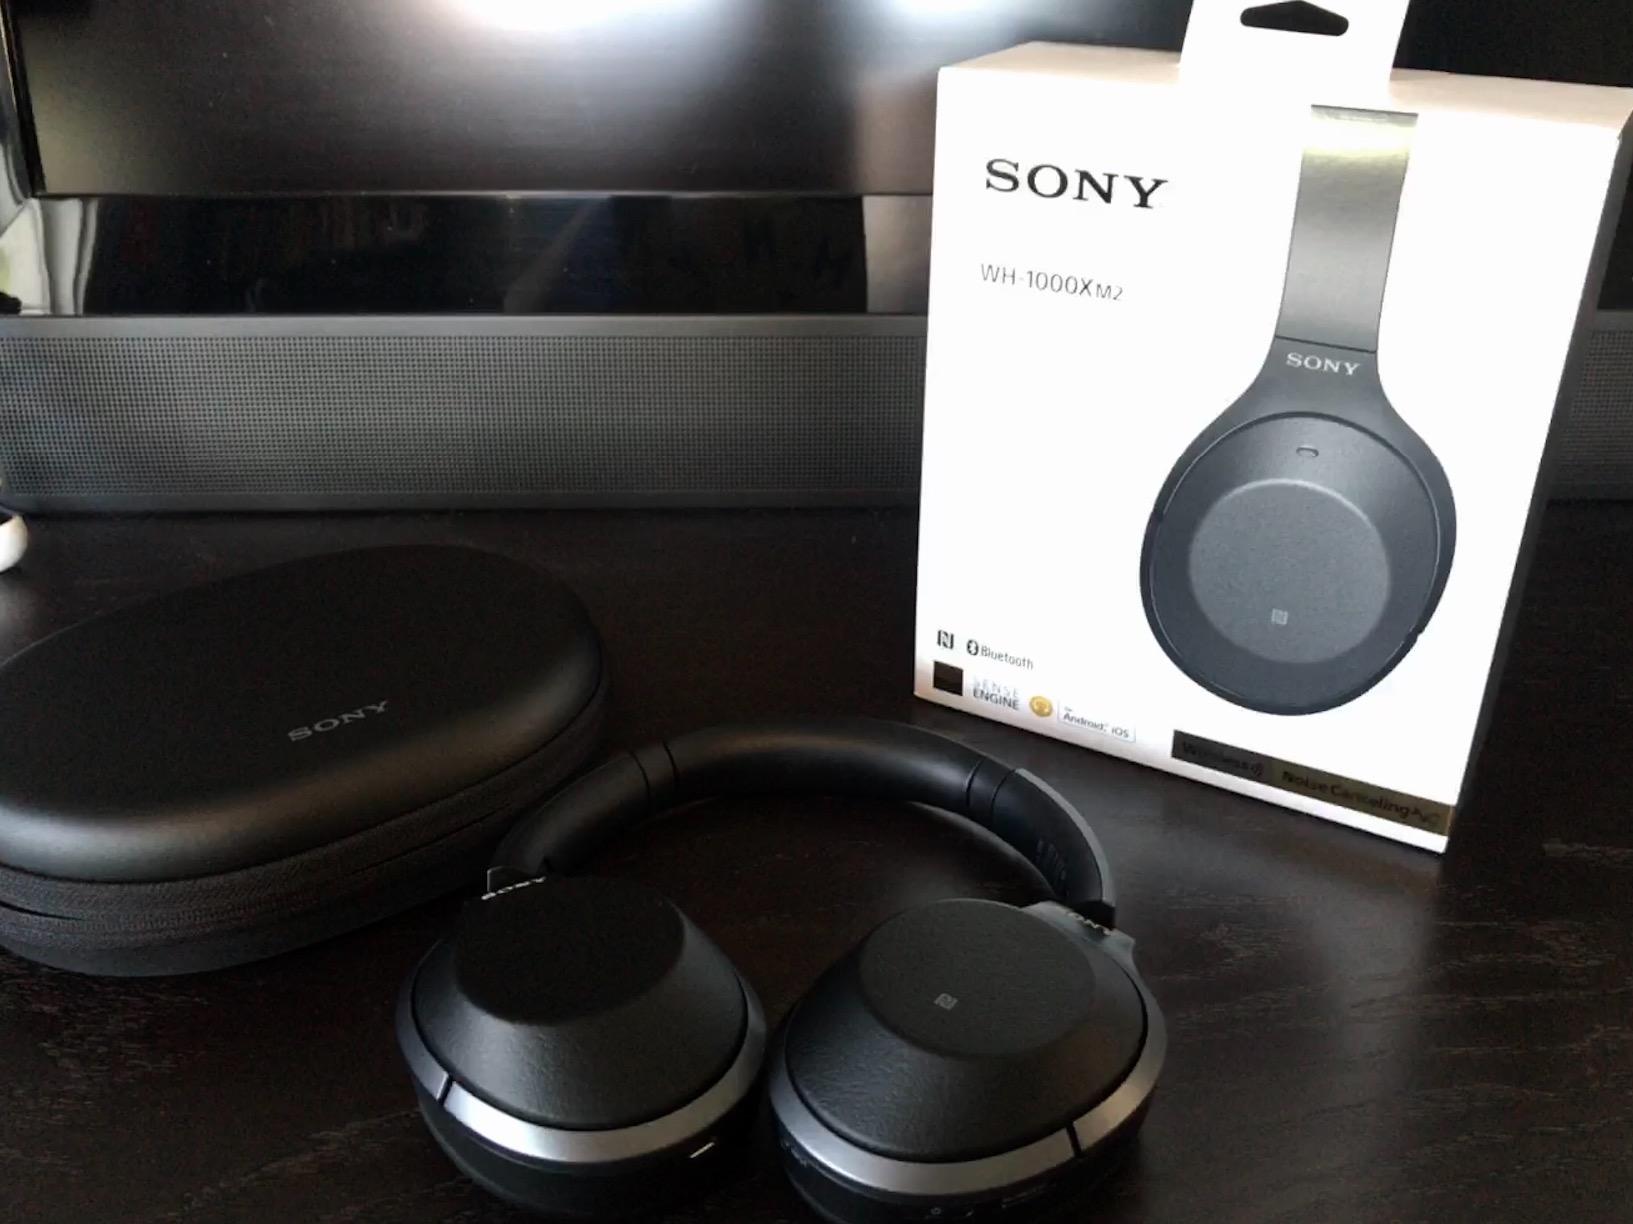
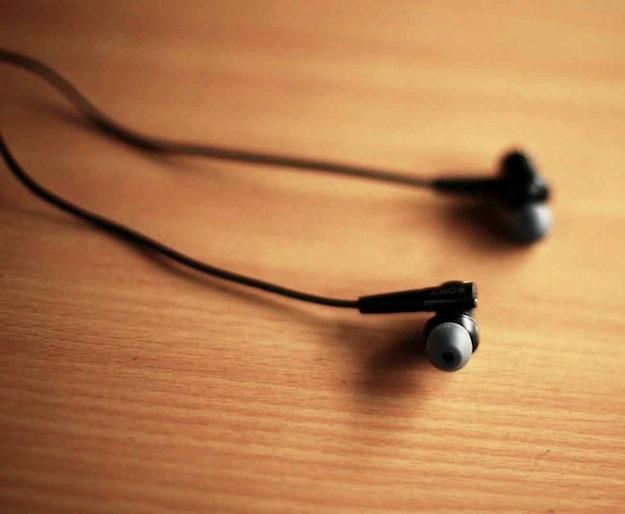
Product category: headphones
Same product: no